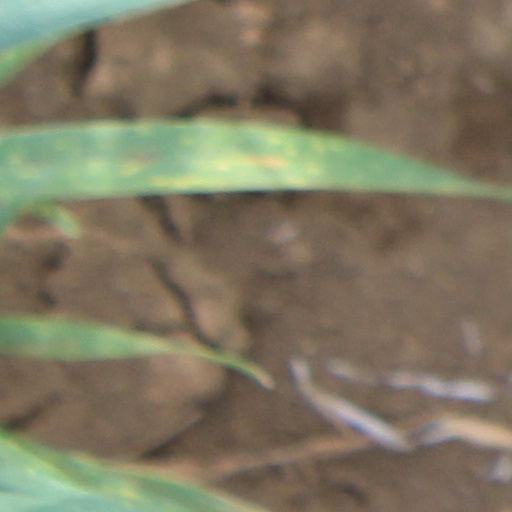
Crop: wheat